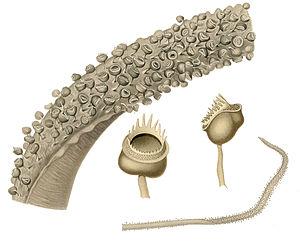
Les calmars, aussi appelés calamars, ou teuthides constituent un groupe morphologique, apparu au début du Jurassique, de céphalopodes décapodes marins regroupant près de 300 espèces. La plupart des espèces n'ont pas de nom vernaculaire spécifique et sont donc désignées en français sous le nom générique de « calmar ». Il en est de même pour le terme encornet, autre nom vernaculaire plus particulièrement utilisé lorsque ces animaux sont considérés en tant que comestibles ou appâts de pêche. L'ordre des Teuthida, qui regroupait tous les calmars, est désormais considéré comme obsolète parce que paraphylétique. Il est maintenant séparé en Myopsida et Oegopsida.
Les céphalopodes sont une classe de mollusques apparus à la fin du Cambrien dont la tête est munie de tentacules, appelés aussi bras. Ce nom générique inclut notamment les pieuvres, calmars et seiches, et les nautiles. Environ 800 espèces vivantes sont connues et de nouvelles espèces continuent d'être décrites. Environ 11 000 taxons éteints ont été décrits, bien que le corps mou des céphalopodes ne facilite pas la fossilisation. Cephalopoda est un clade, présentant comme synapomorphie la plus évidente la présence de tentacules préhensiles.